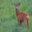
Label: deer